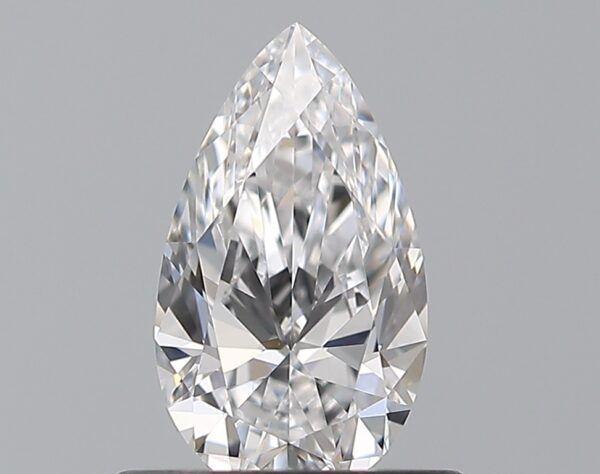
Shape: pear
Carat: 0.5
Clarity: IF
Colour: D
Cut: EX
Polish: EX
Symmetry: VG
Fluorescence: N
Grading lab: GIA
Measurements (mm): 7.42 x 4.29 x 2.61